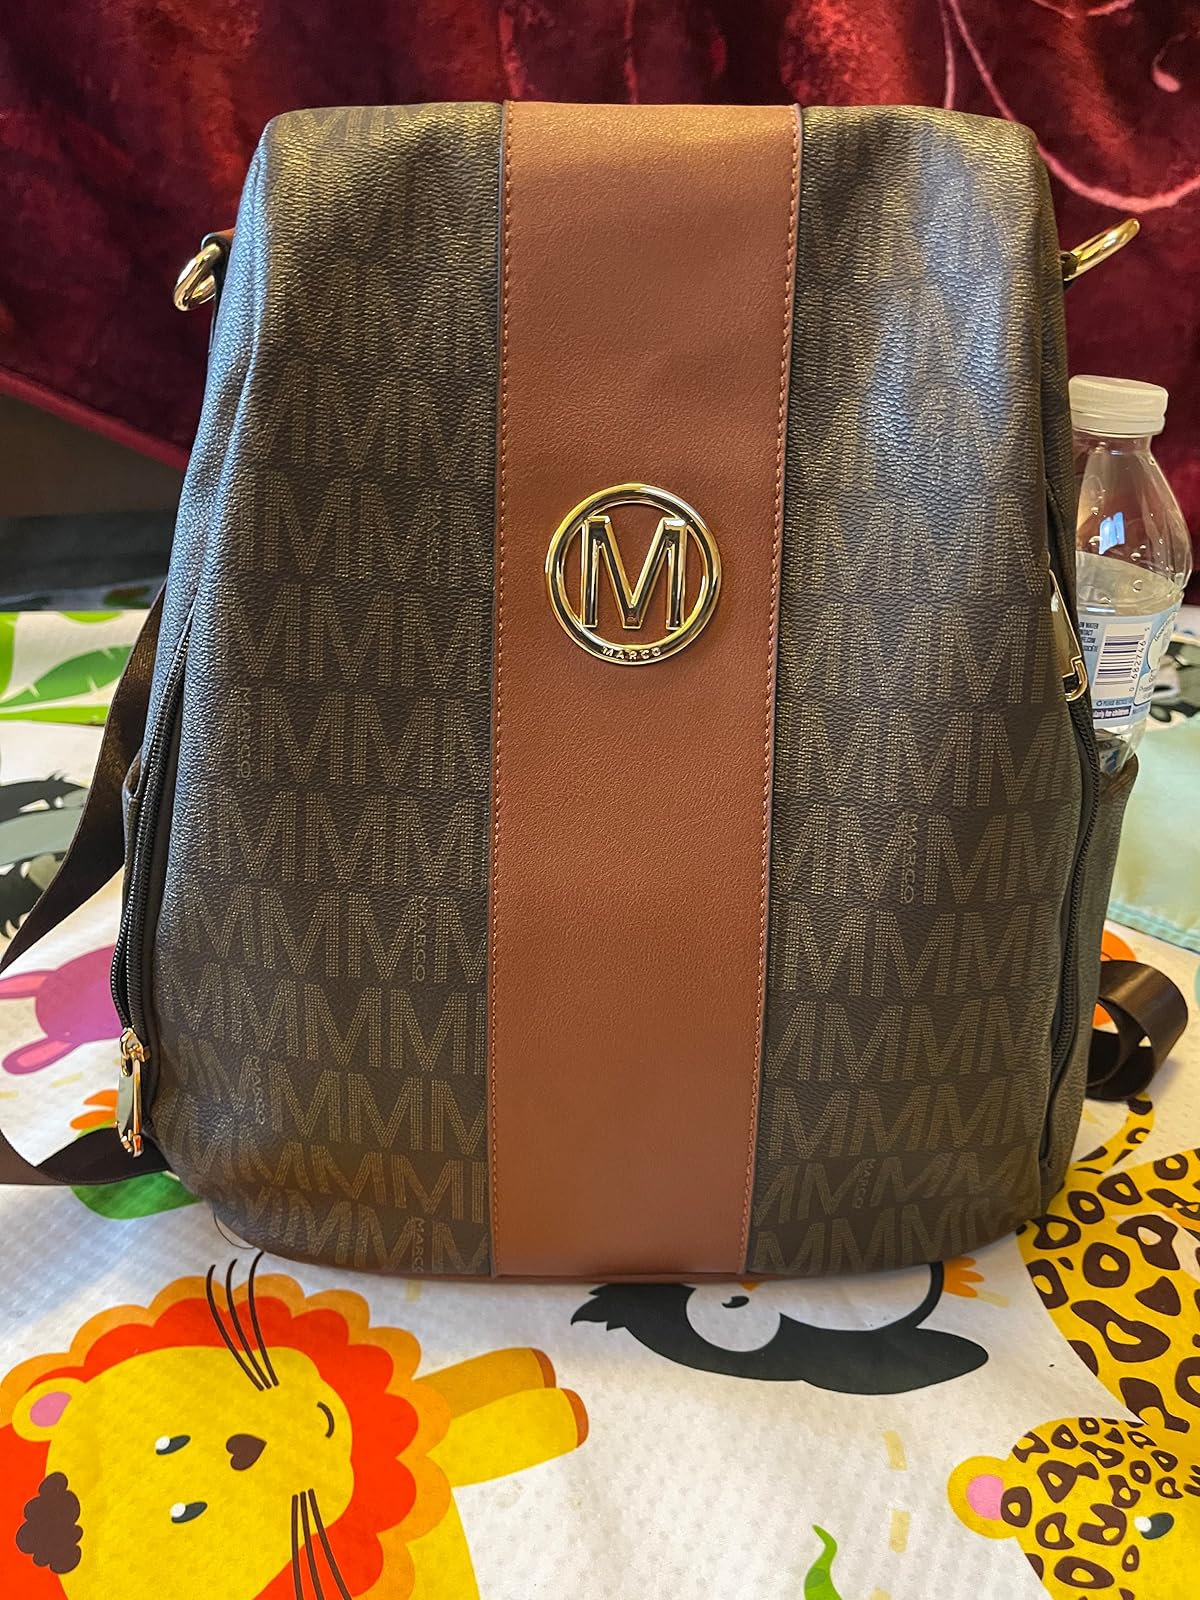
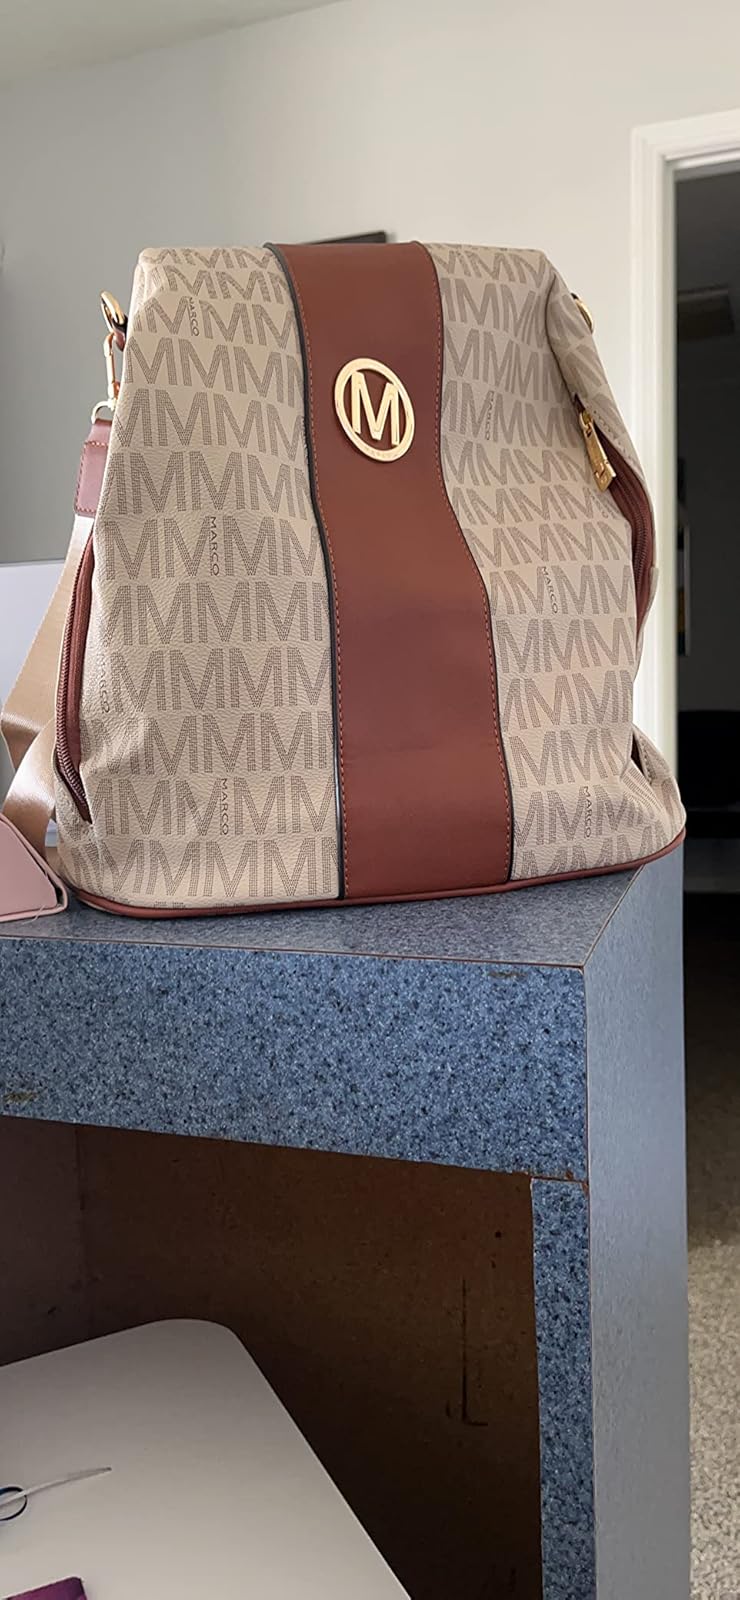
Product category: accessories_handbag
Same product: no